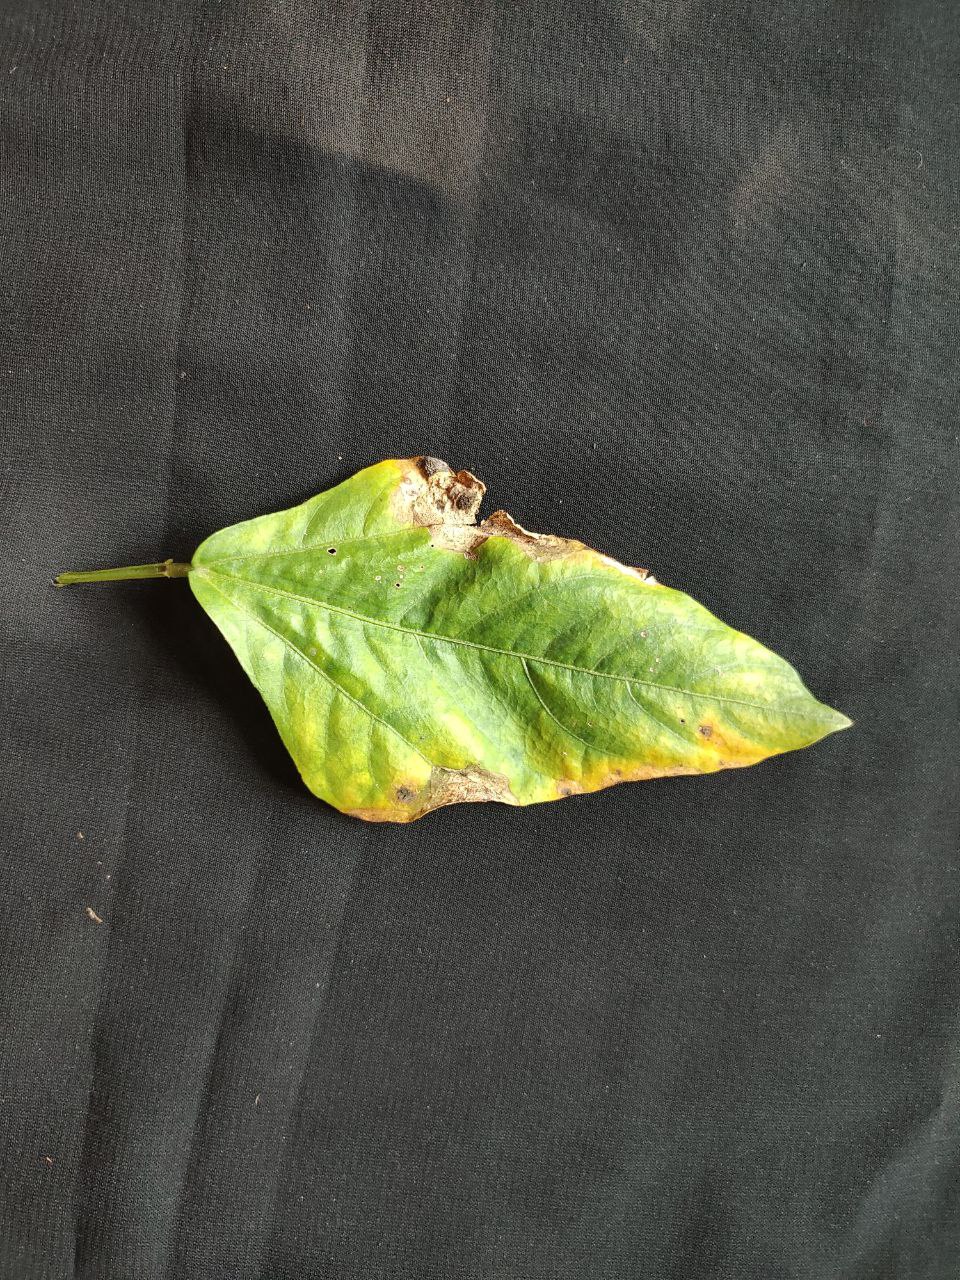
Crop: cowpea
Leaf condition: Bacterial wilt